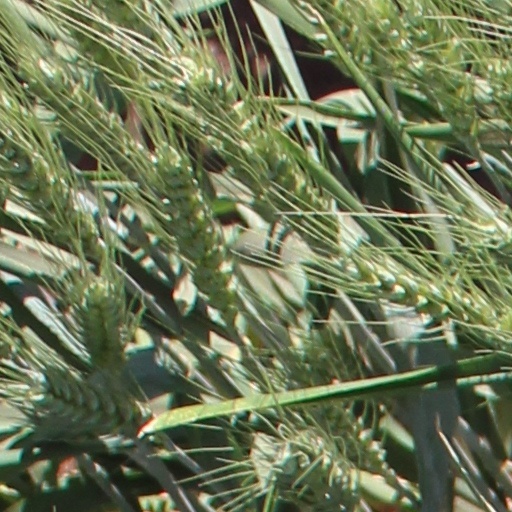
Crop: wheat